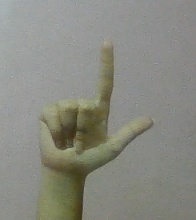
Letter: laam